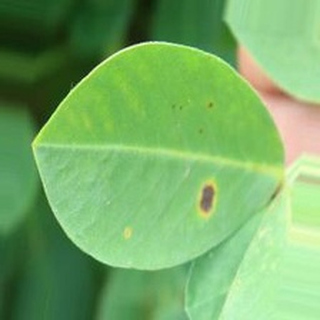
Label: groundnut_early_leaf_spot